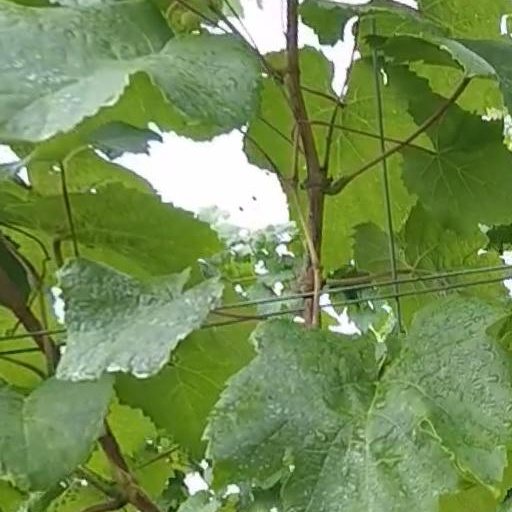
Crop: grape